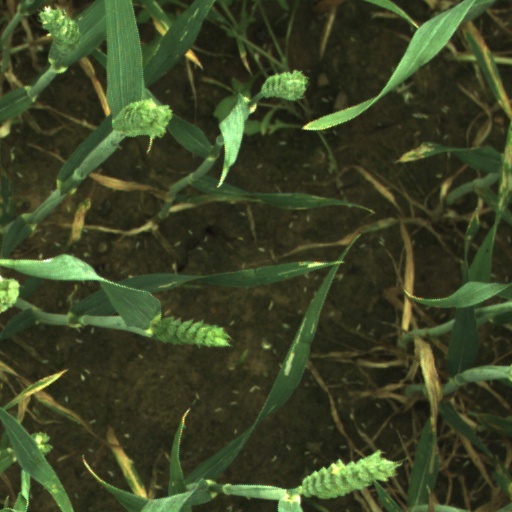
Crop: wheat